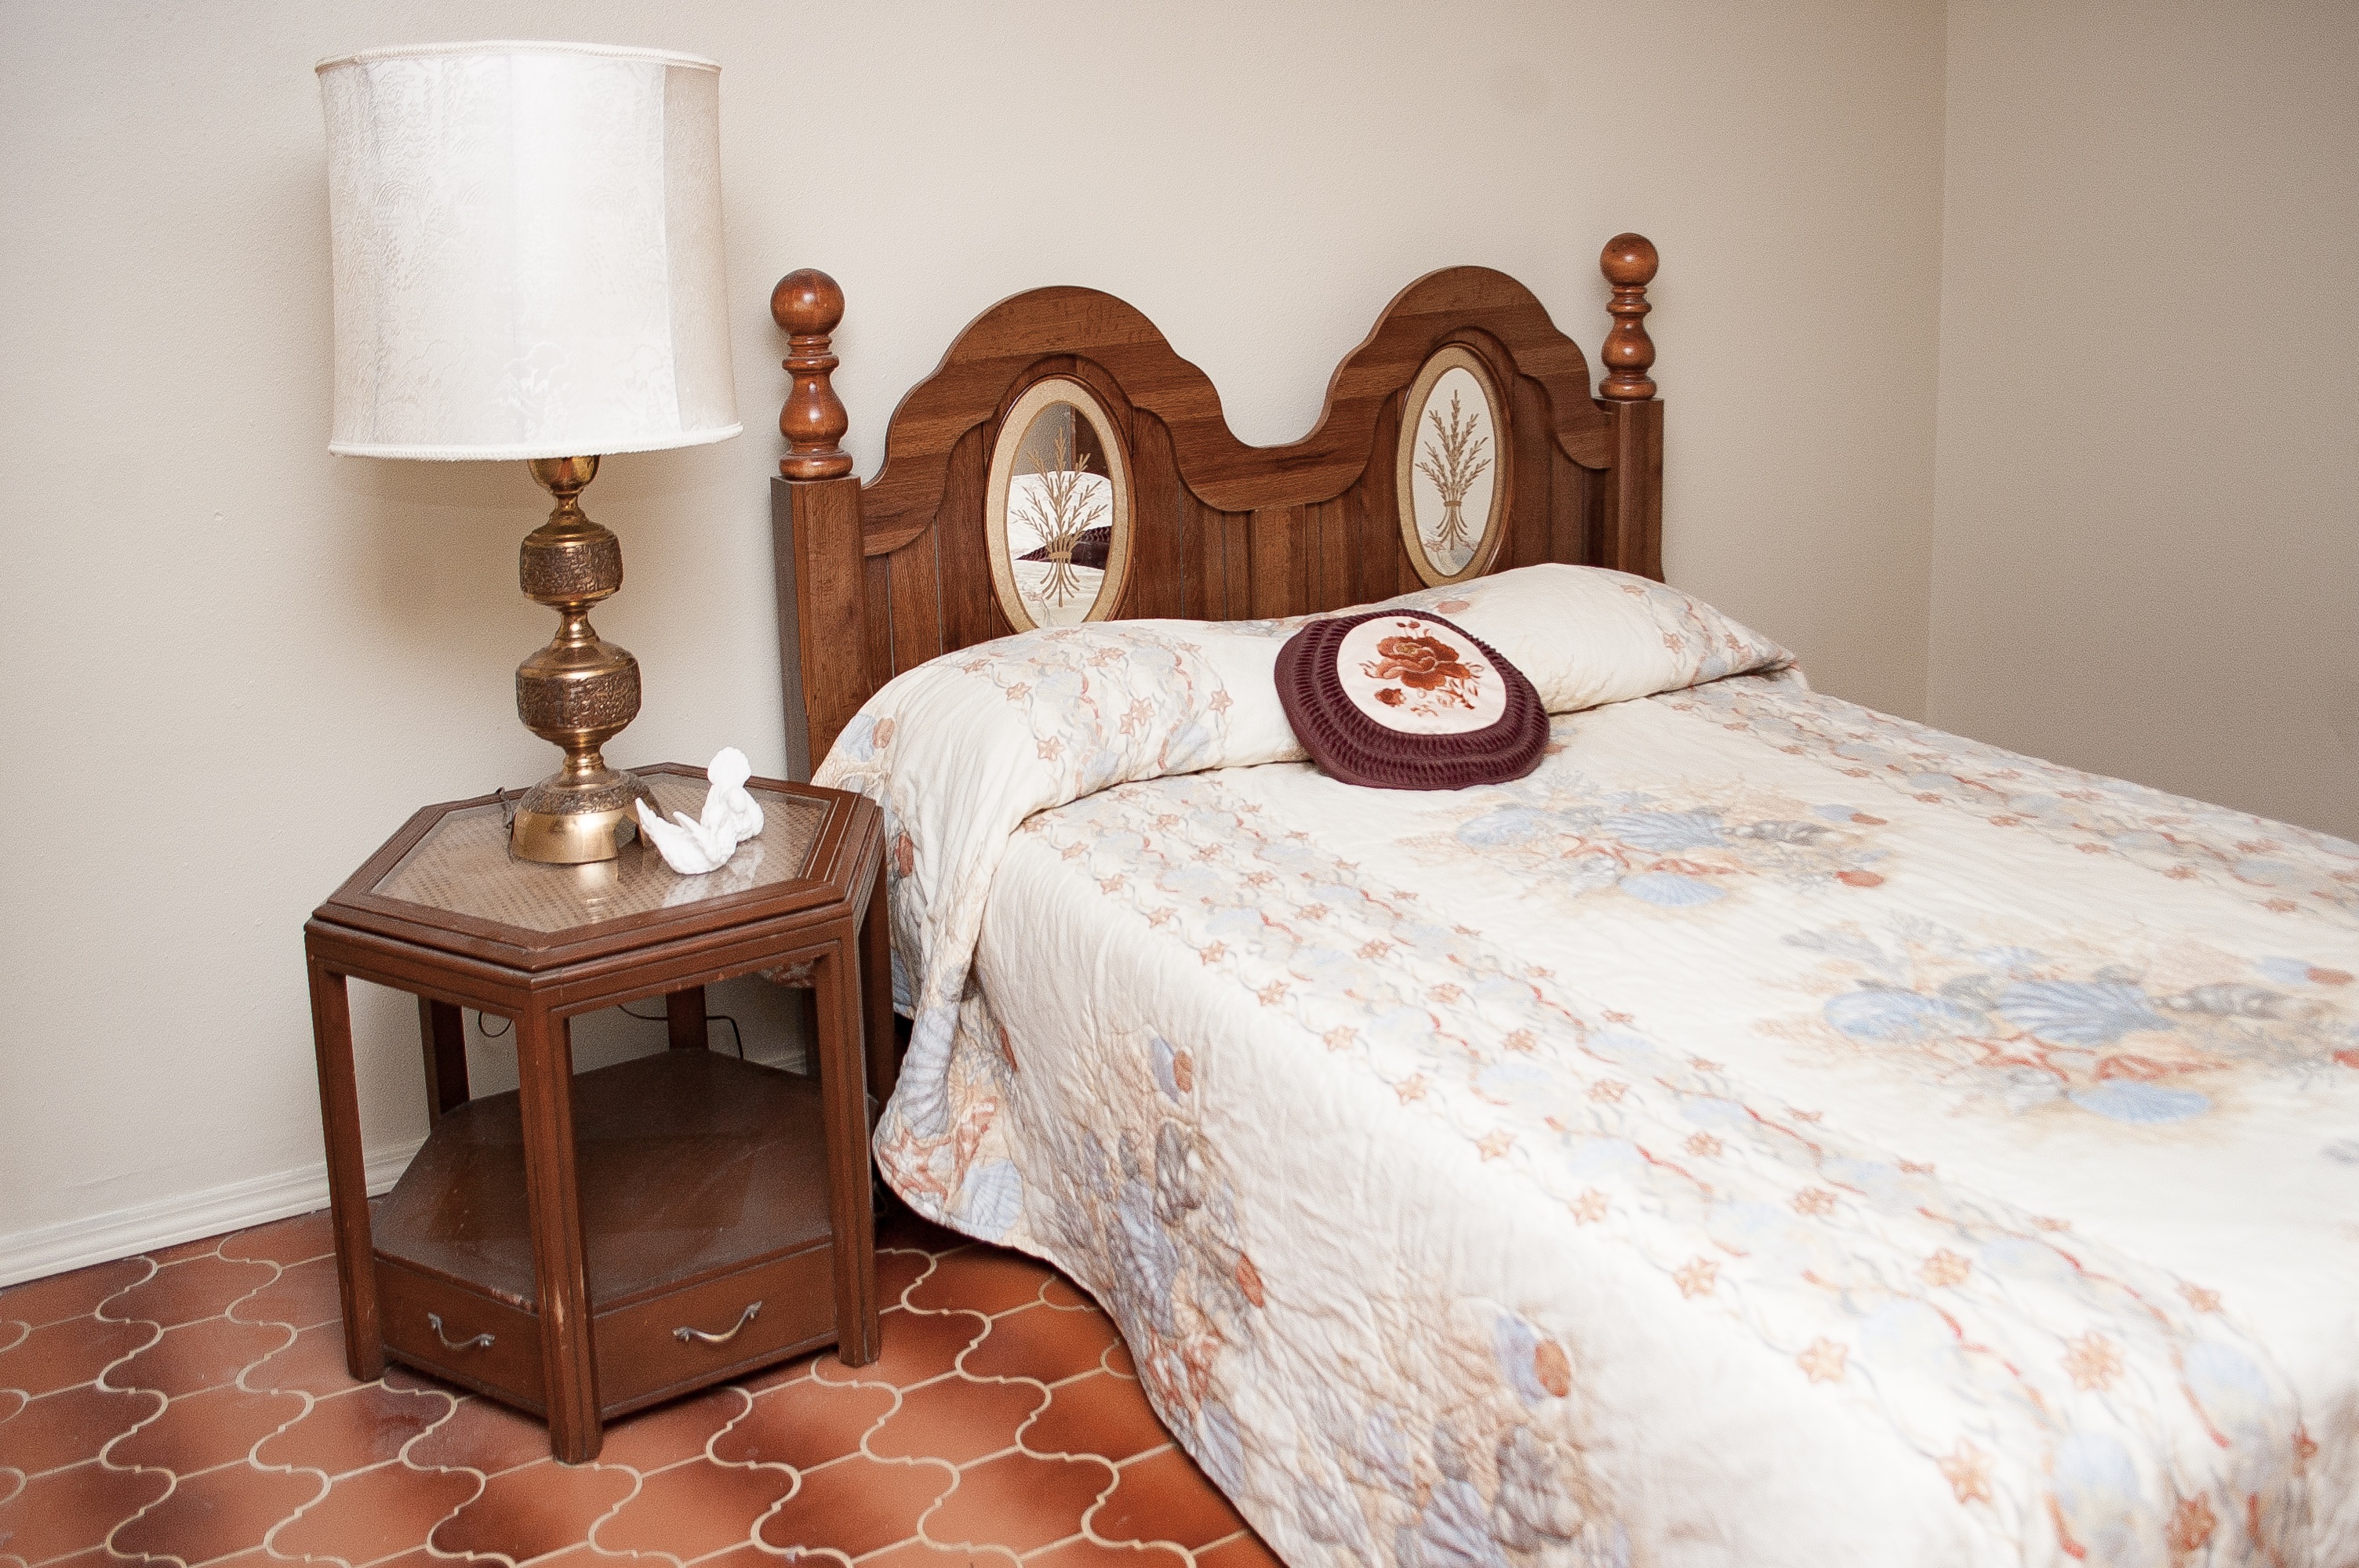
floor, cottage, furniture, room, bedroom, interior design, textile, bed, suite, old fashioned, duvet cover, bed sheet, bed frame